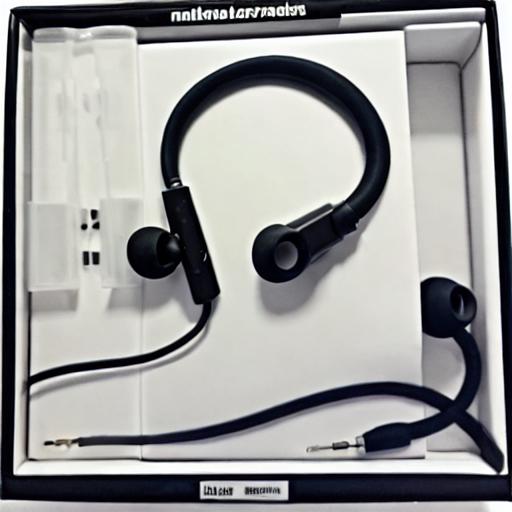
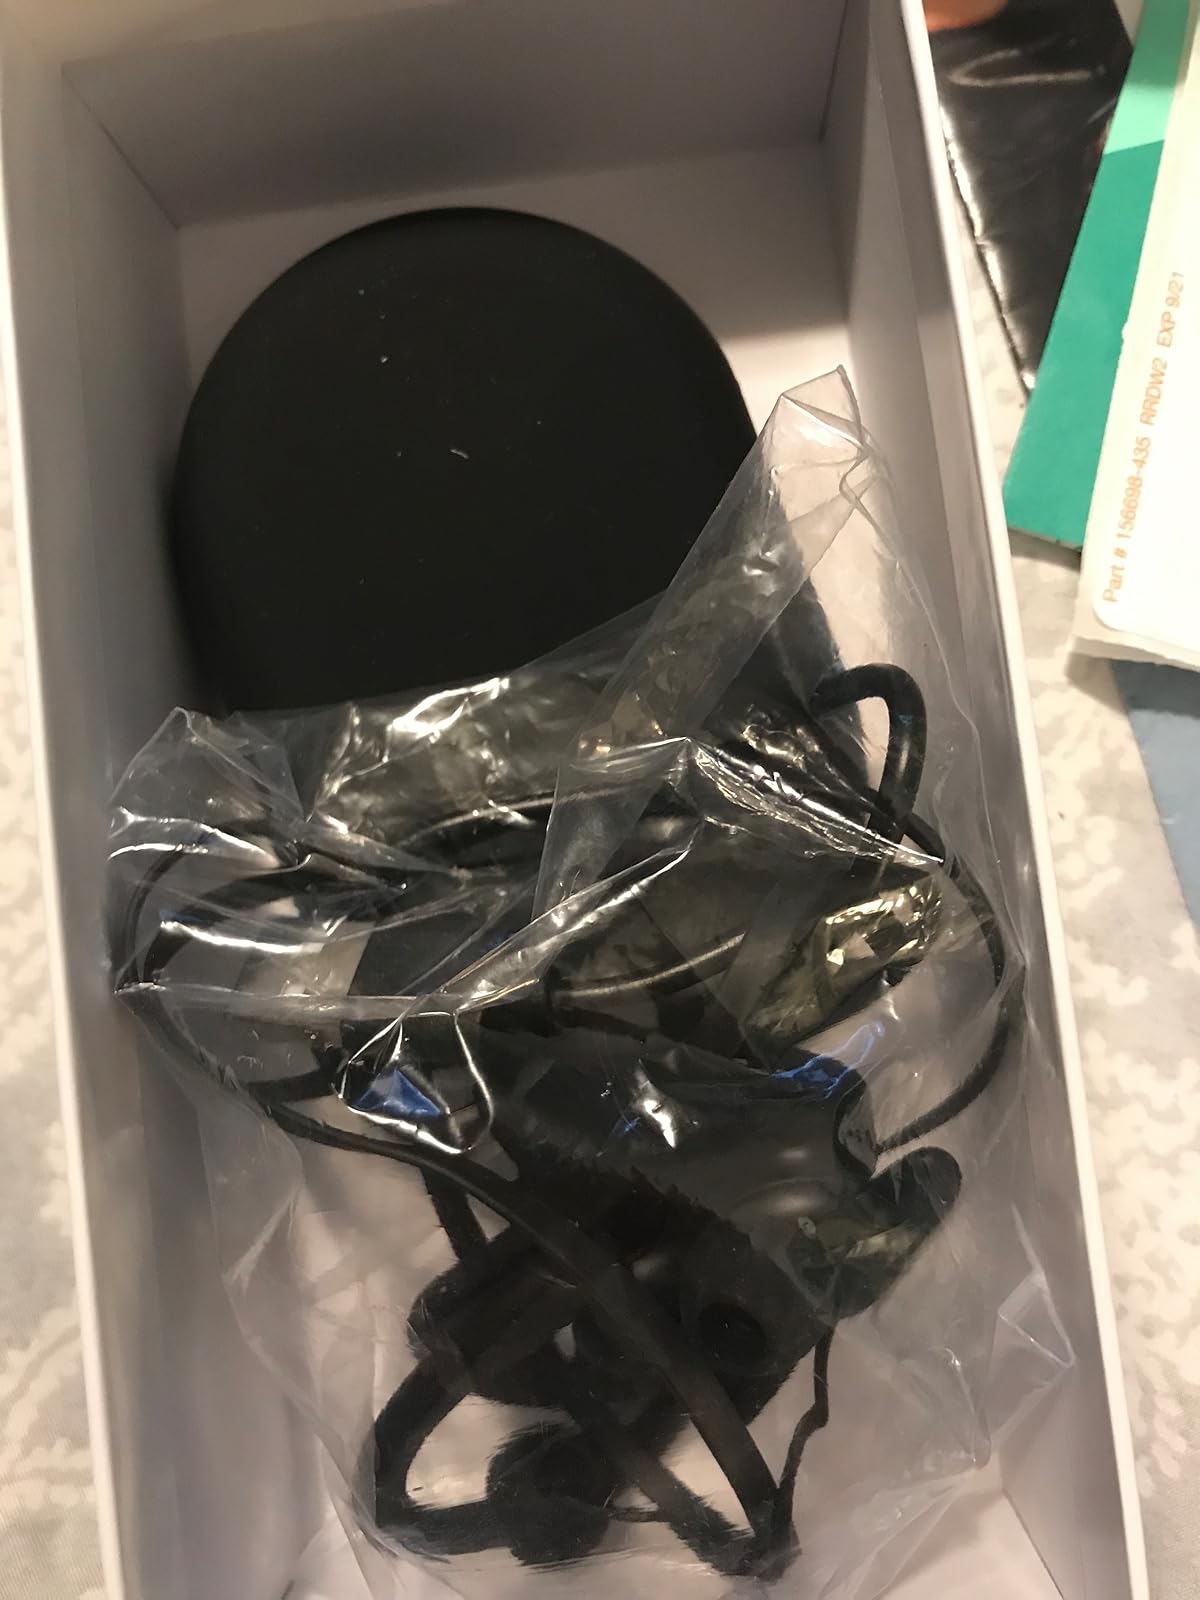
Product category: headphones
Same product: no